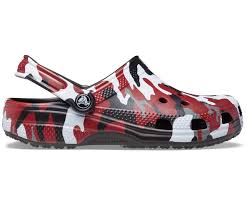
Label: Clog